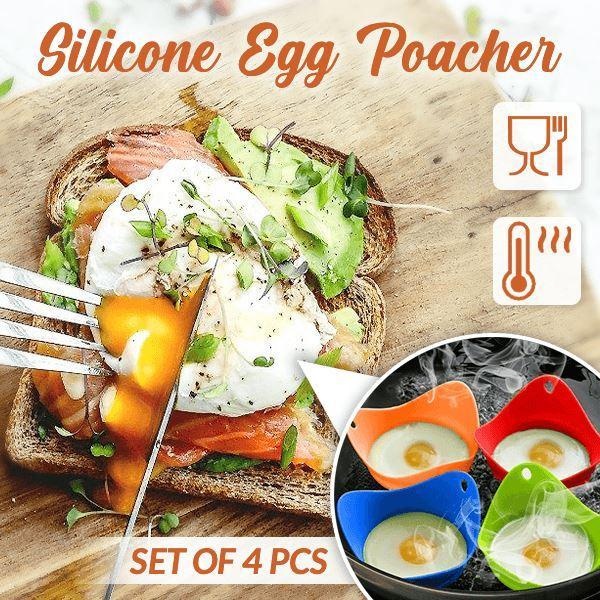
Easy Silicone Egg Poacher (Set of 4) - FREE SHIPPING
FREE SHIPPING Worldwide No more overcooked poached eggs with whites and firm yolks! Introducing Easy Silicone Egg Poacher ! Allows you to float and poach an egg in boiling water like a lily pad on a pond! Helps you make perfect poached eggs every time! Perfect for poaching eggs, warming baby’s food, for use as a serving bowl or baking accessory. Can be used in the microwave and stovetop . Premium quality silicone with long-lasting surface processing technology. Made of food-grade silicone . BPA free, eco-friendly and non-toxic. Simply flip it over and wash it or just toss it into the dishwasher. Your eggs are now perfect for a late breakfast, a cozy Sunday brunch, and impressing your friends and family! FEATURES: Easy to Use Allows you to float and poach an egg in boiling water like a lily pad on a pond! Helps you make perfect poached eggs every time! Multi-Functional Perfect for poaching eggs, warming baby’s food, for use as a serving bowl or baking accessory. High-Heat Resistance Can be used in the microwave and stovetop . Premium quality silicone with long-lasting surface processing technology. Food-Grade Silicone Made of food-grade silicone . BPA free, eco-friendly and non-toxic. Easy to Clean & Reusable Simply flip it over and wash it or just toss it into the dishwasher. HOW TO USE? Bring a medium saucepan full of water to a boil over high heat. Reduce to a simmer, then place an egg poaching cup into the water. Gently break an egg into the cup. Place the lid over the pot. Set an egg timer for three minutes for a soft egg or five minutes for a hard egg. When the timer is up, remove the lid then scoop out the egg cup using a slotted spoon or a ladle. Use a spoon to remove the egg from the cup. SPECIFICATIONS: Material: Food-Grade Silicone Size: 9cm x 6.5cm (3.54" x 2.55") PACKAGE INCLUDES: 4 x Easy Silicone Egg Poacher Our Satisfaction Guarantee: We are confident that we offer some of the world's most innovative and inspiring products. As a result, we offer a 14-day risk-free guarantee. If you haven't had a positive experience, please contact us so that we can address all of your concerns and leave you completely satisfied and smiling. Every order includes parcel tracking. We use secure SSL encryption to ensure complete security. We have 24/7 ticket and email support.
Brand: MySocialCart
Category: Home & Garden > Kitchen & Dining > Kitchen Appliances > Food Cookers & Steamers > Egg Cookers